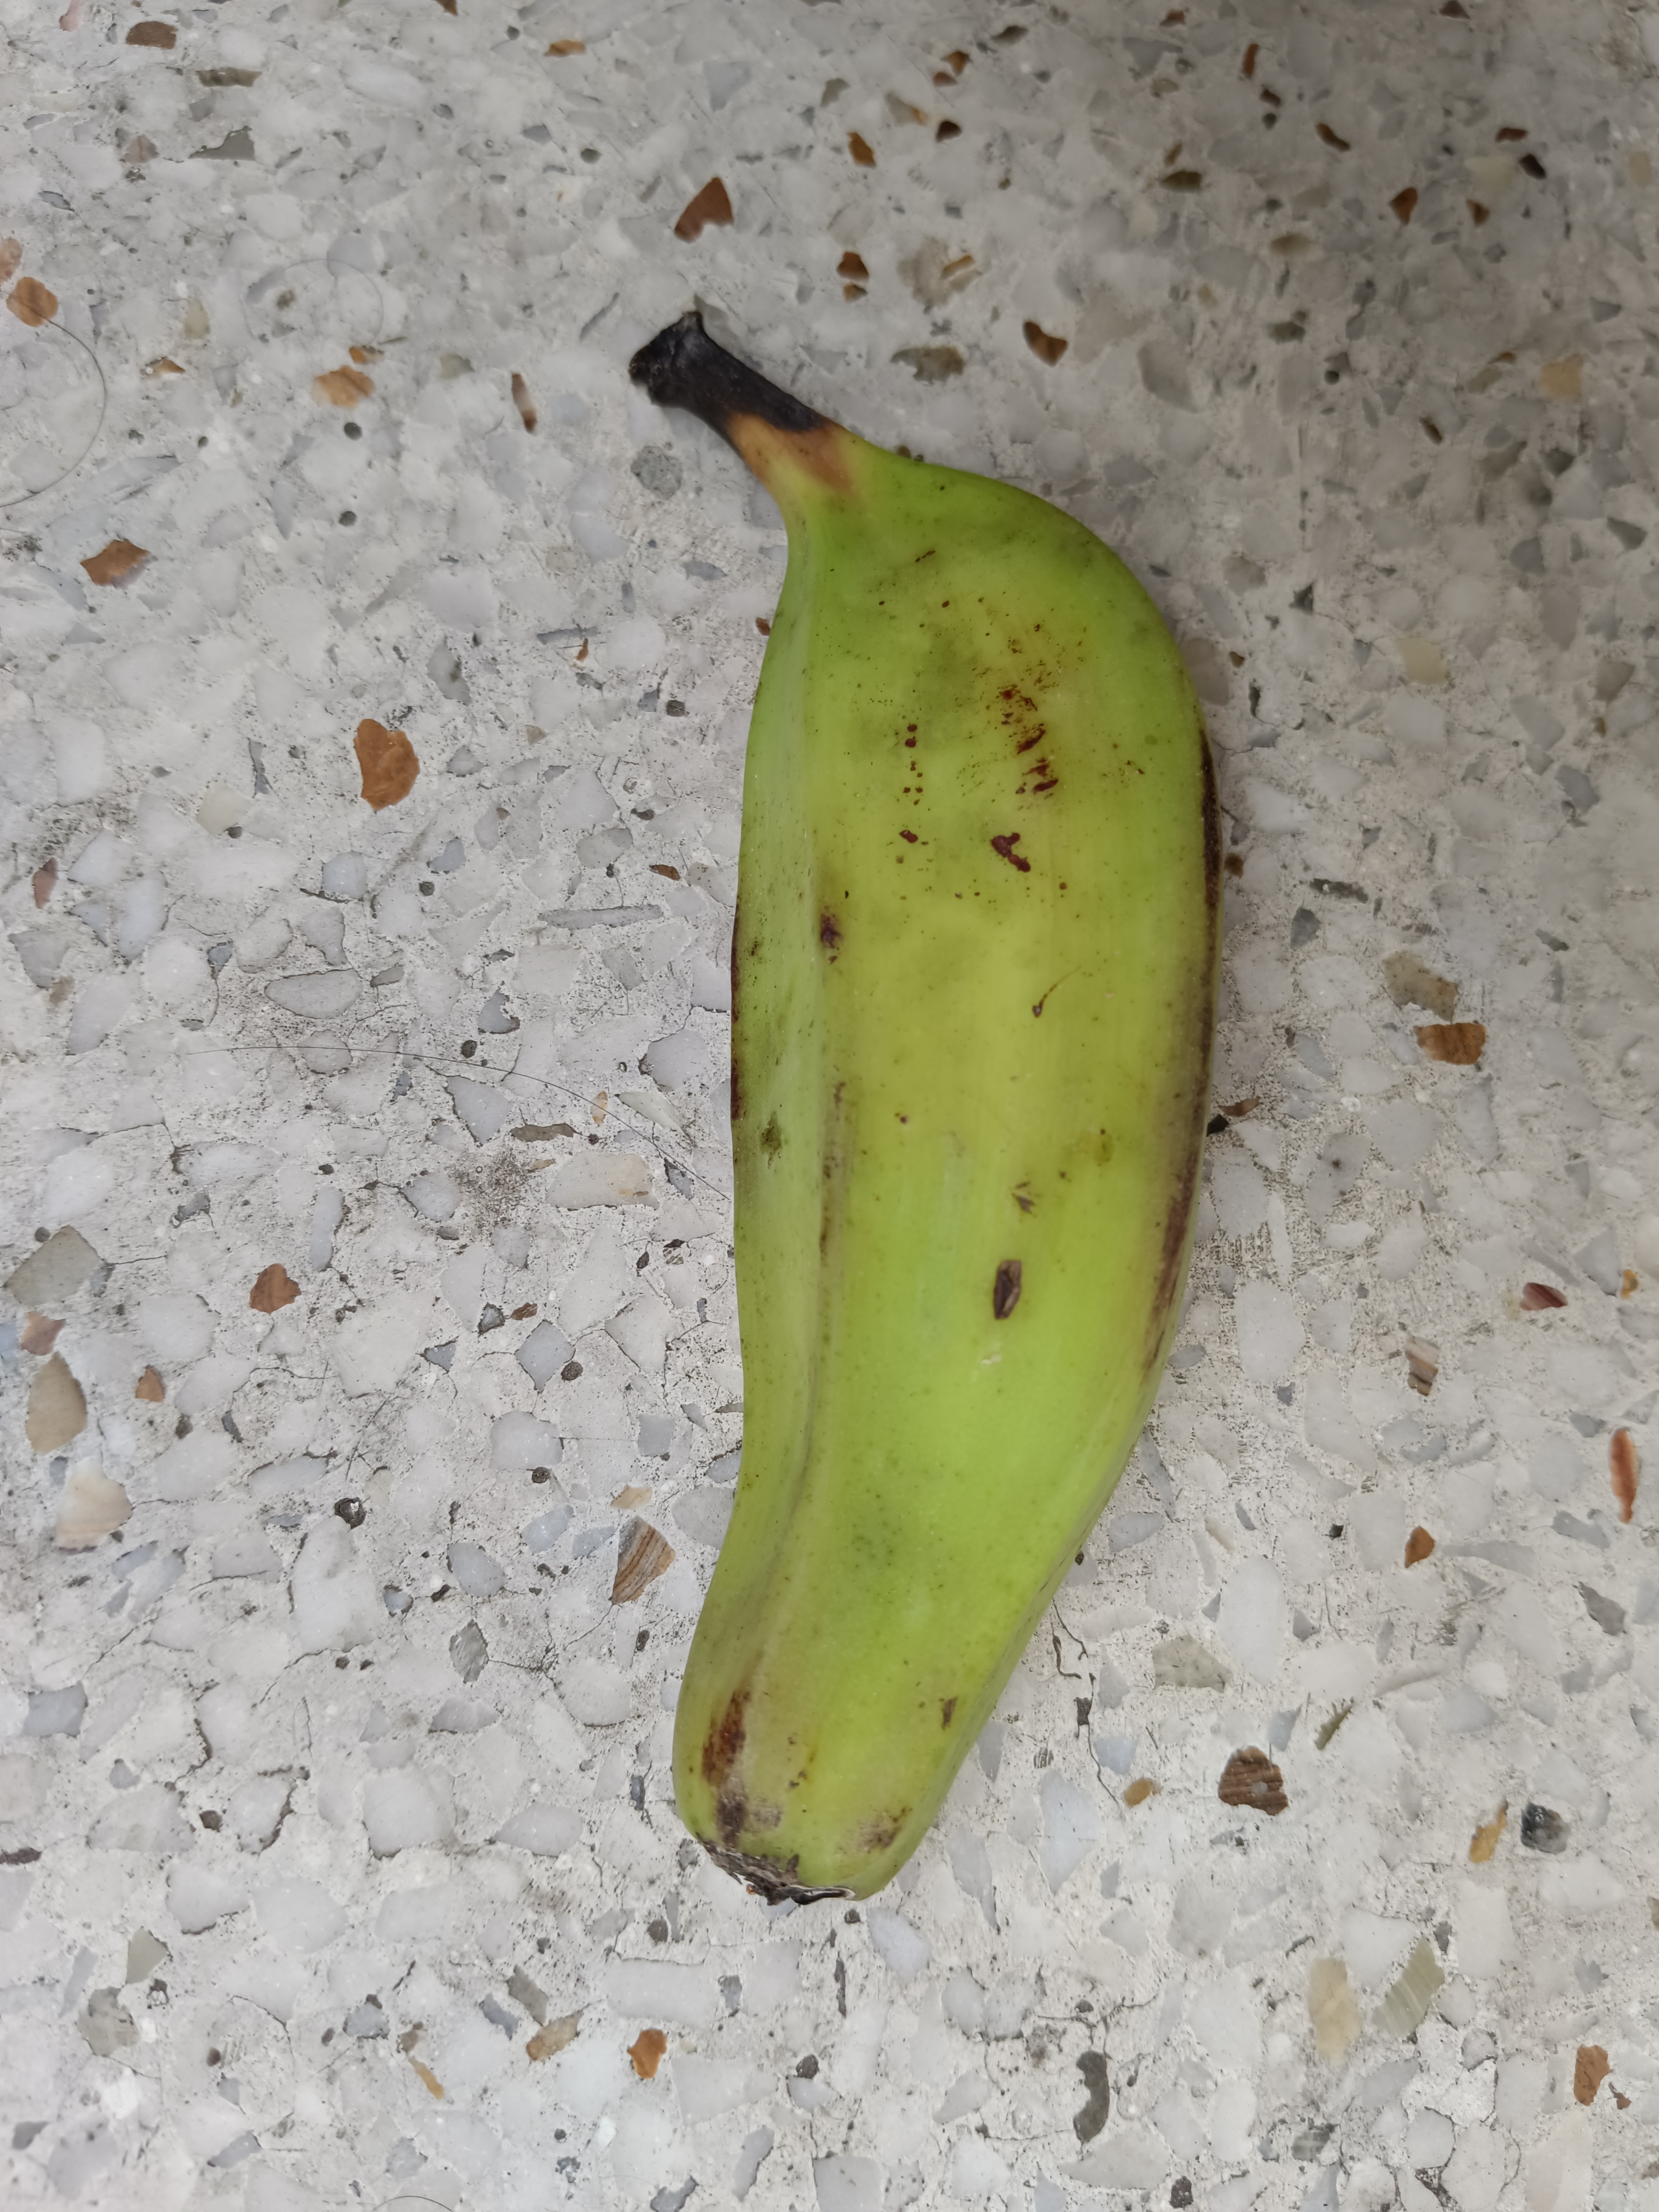
Banana variety: Anaji